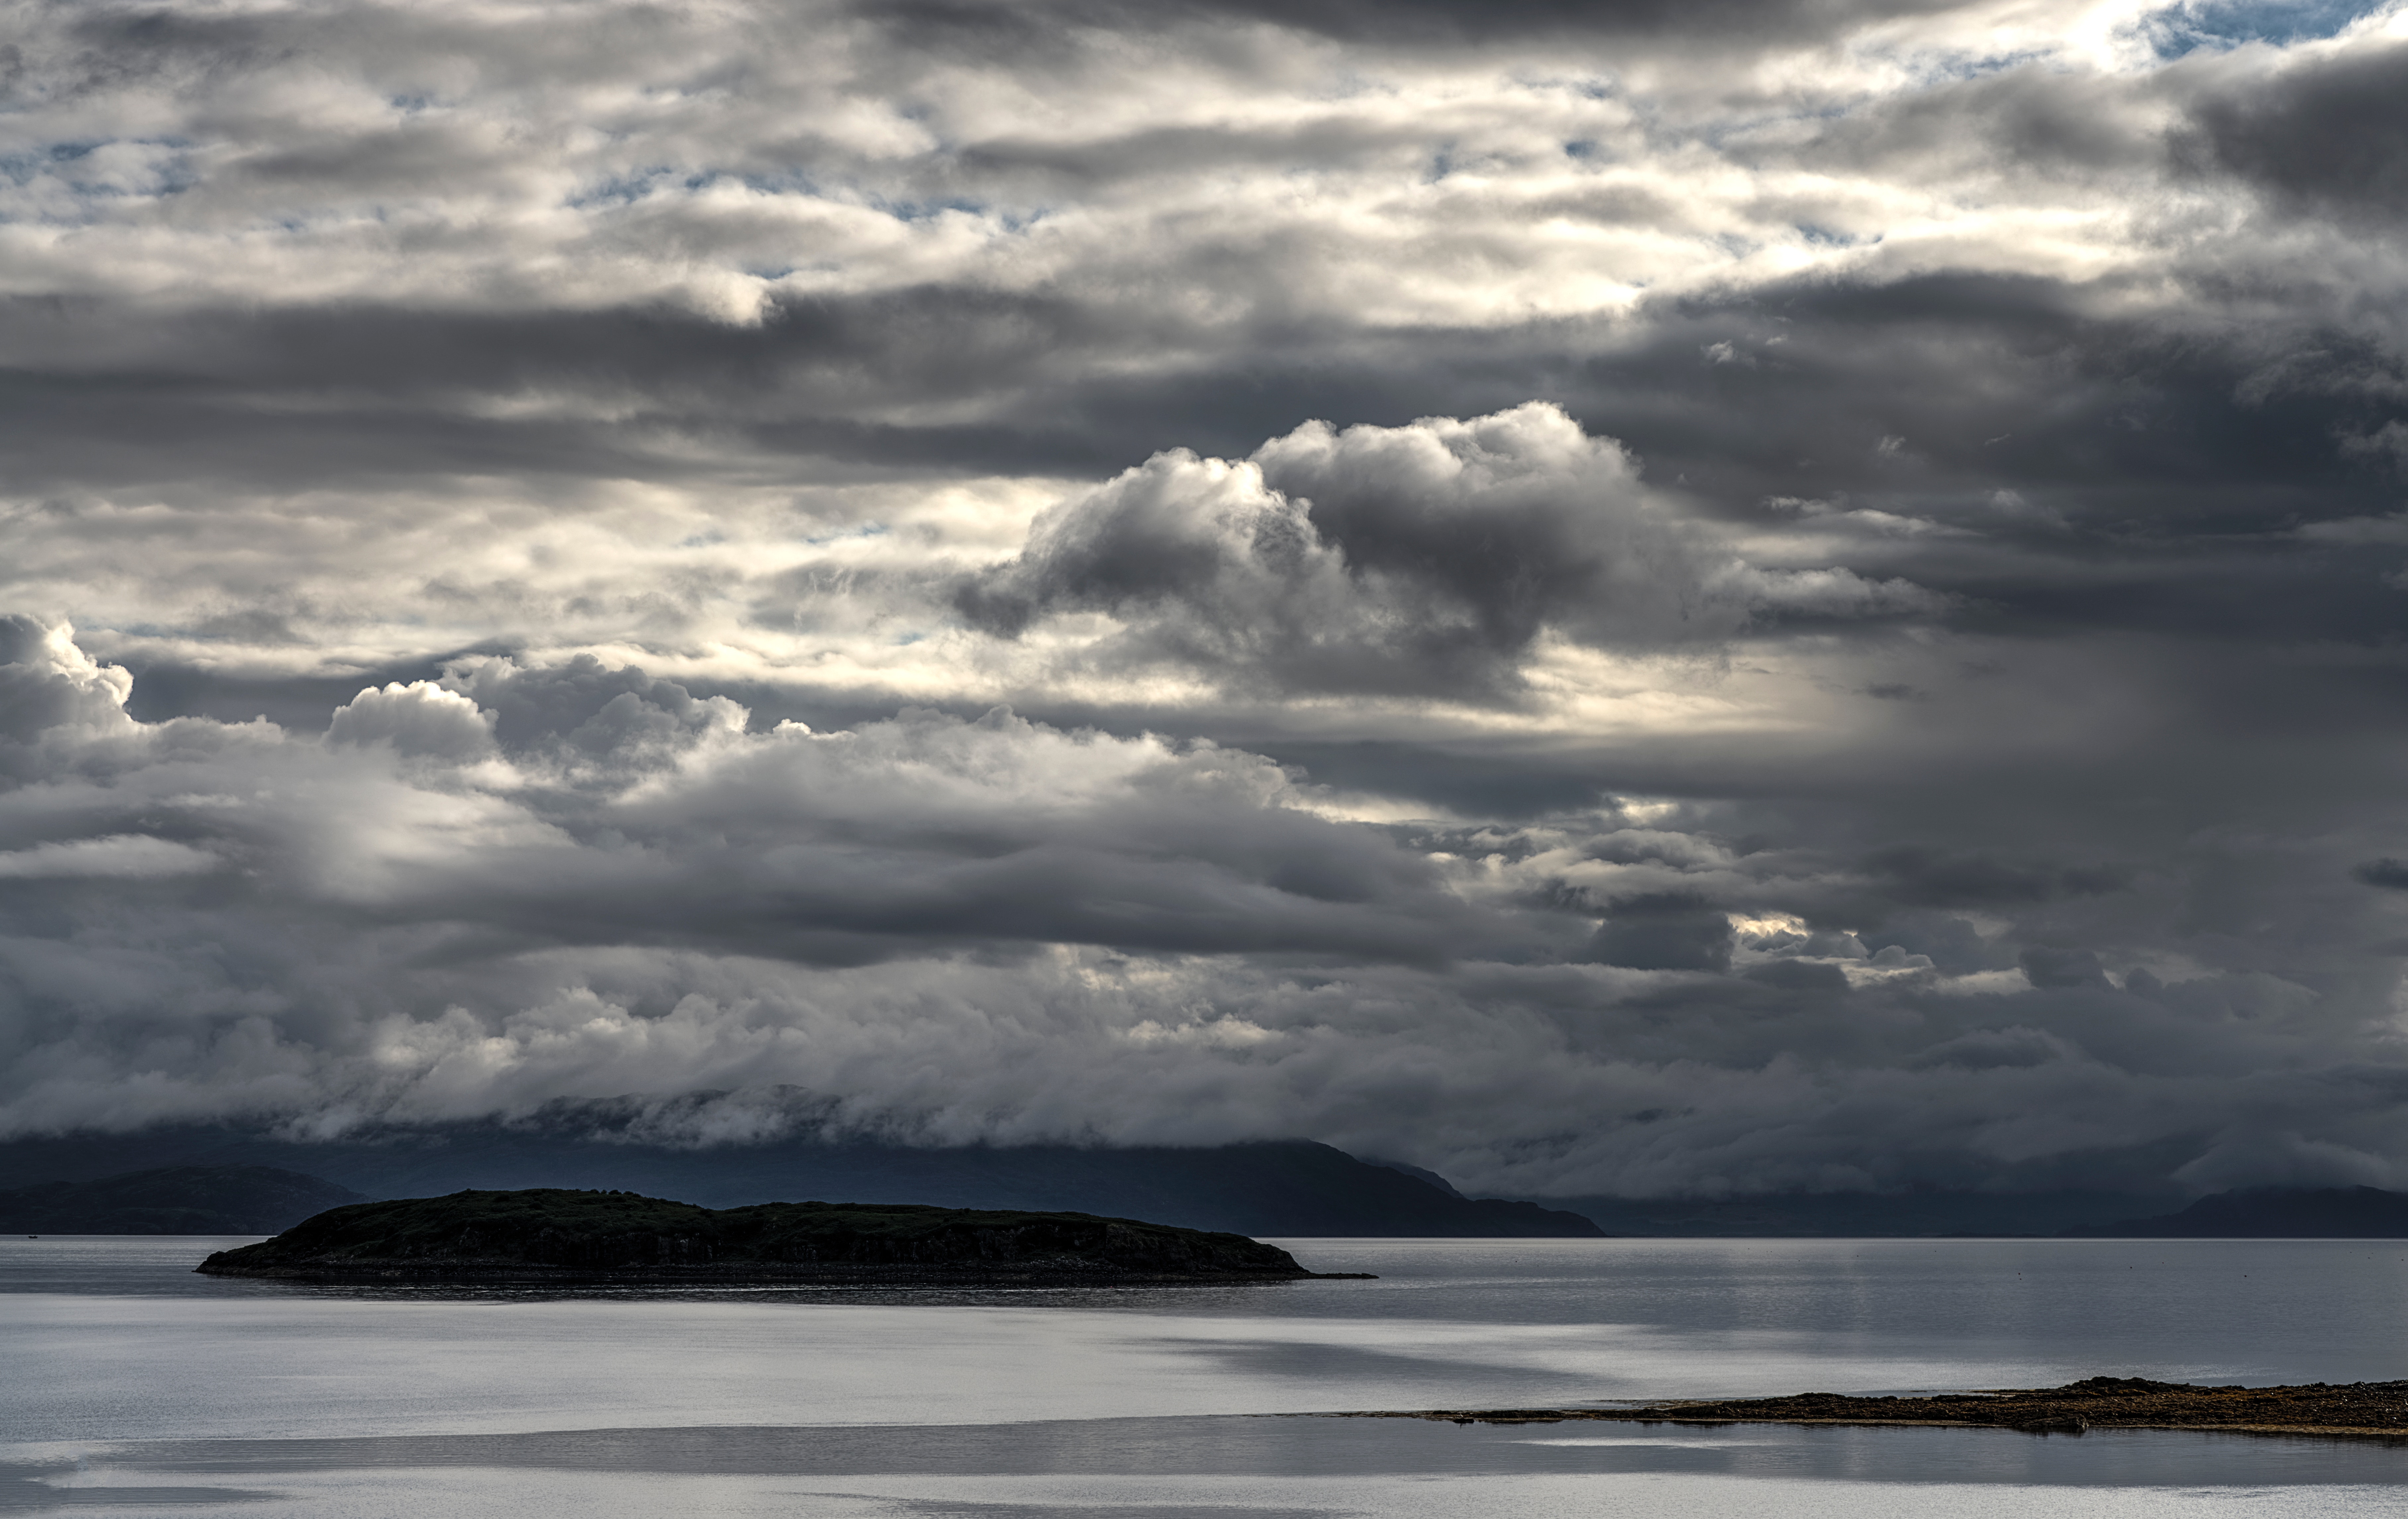
beach, sea, coast, ocean, horizon, cloud, sky, shore, wave, dawn, dusk, bay, loch, meteorological phenomenon, wind wave